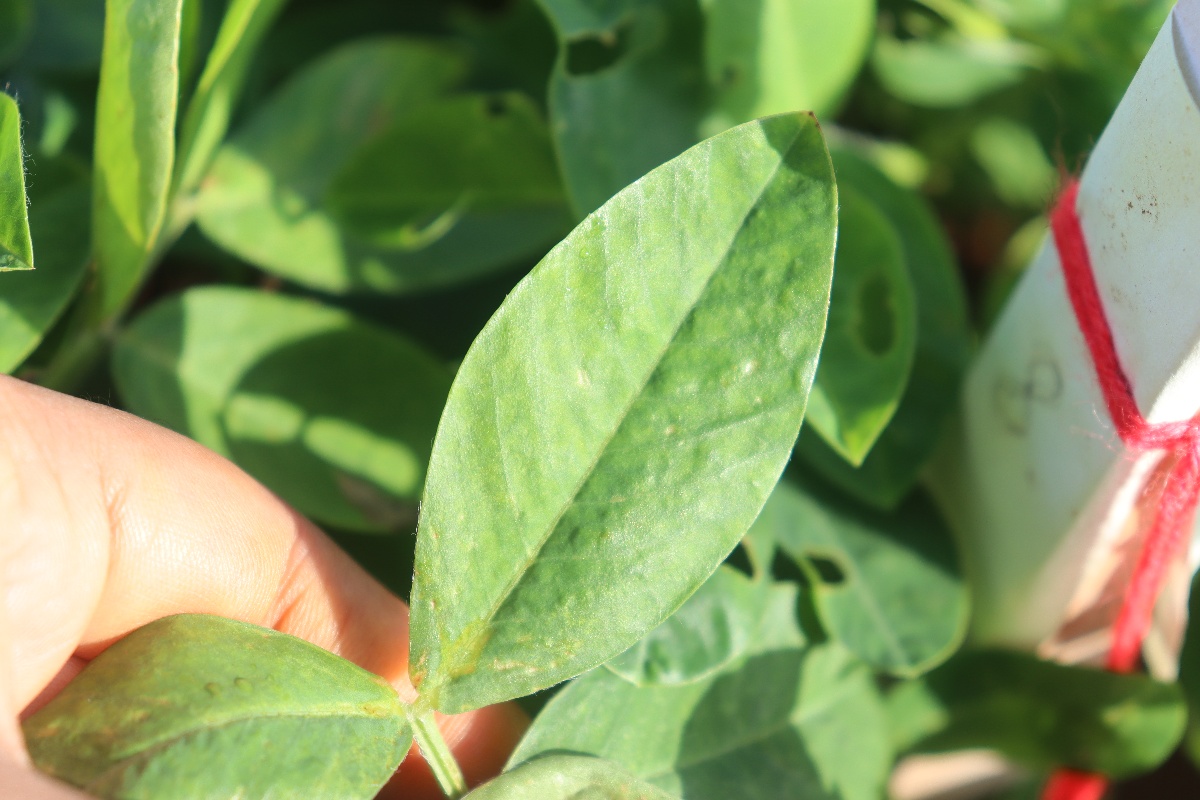
Label: early_leaf_spot